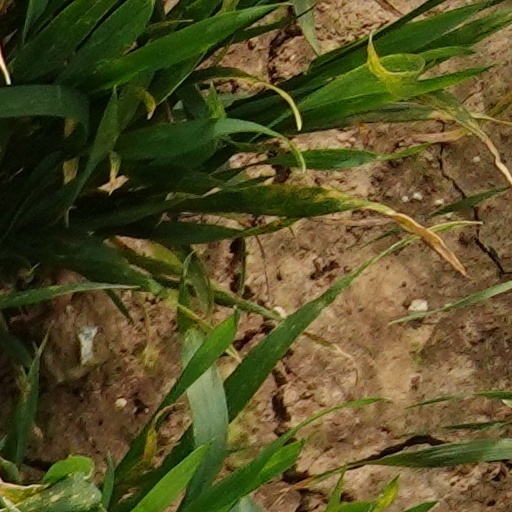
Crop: wheat